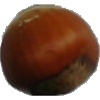
Label: nut_forest